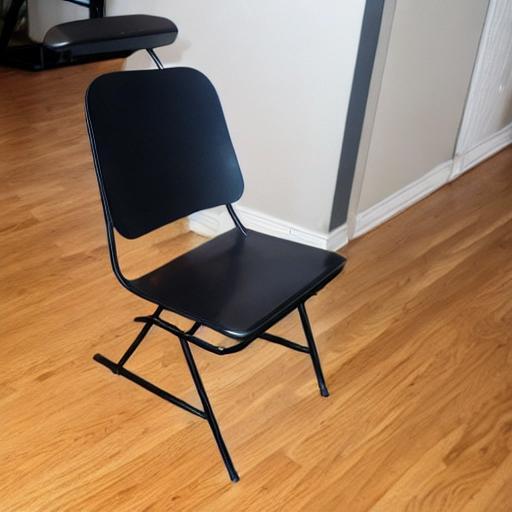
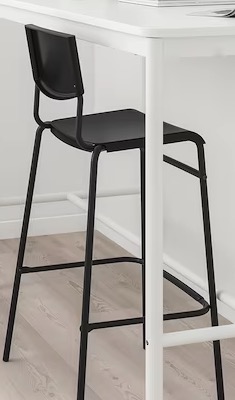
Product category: stool
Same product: no